Lenny the Wonder Dog

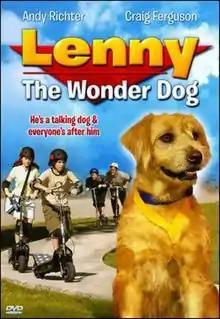
DVD cover art as "Lenny the Wonder Dog"

Lenny the Wonder Dog is a 2005 American comedy film about the eponymous dog, Lenny, directed by Oren Goldman from a screenplay written by Michael Winslow, and filmed on locations in Florida. The cast included many prominent actors and celebrities such as Craig Ferguson and Andy Richter as the voice of Lenny. The movie had television release in Europe and after video release received generally poor reviews.